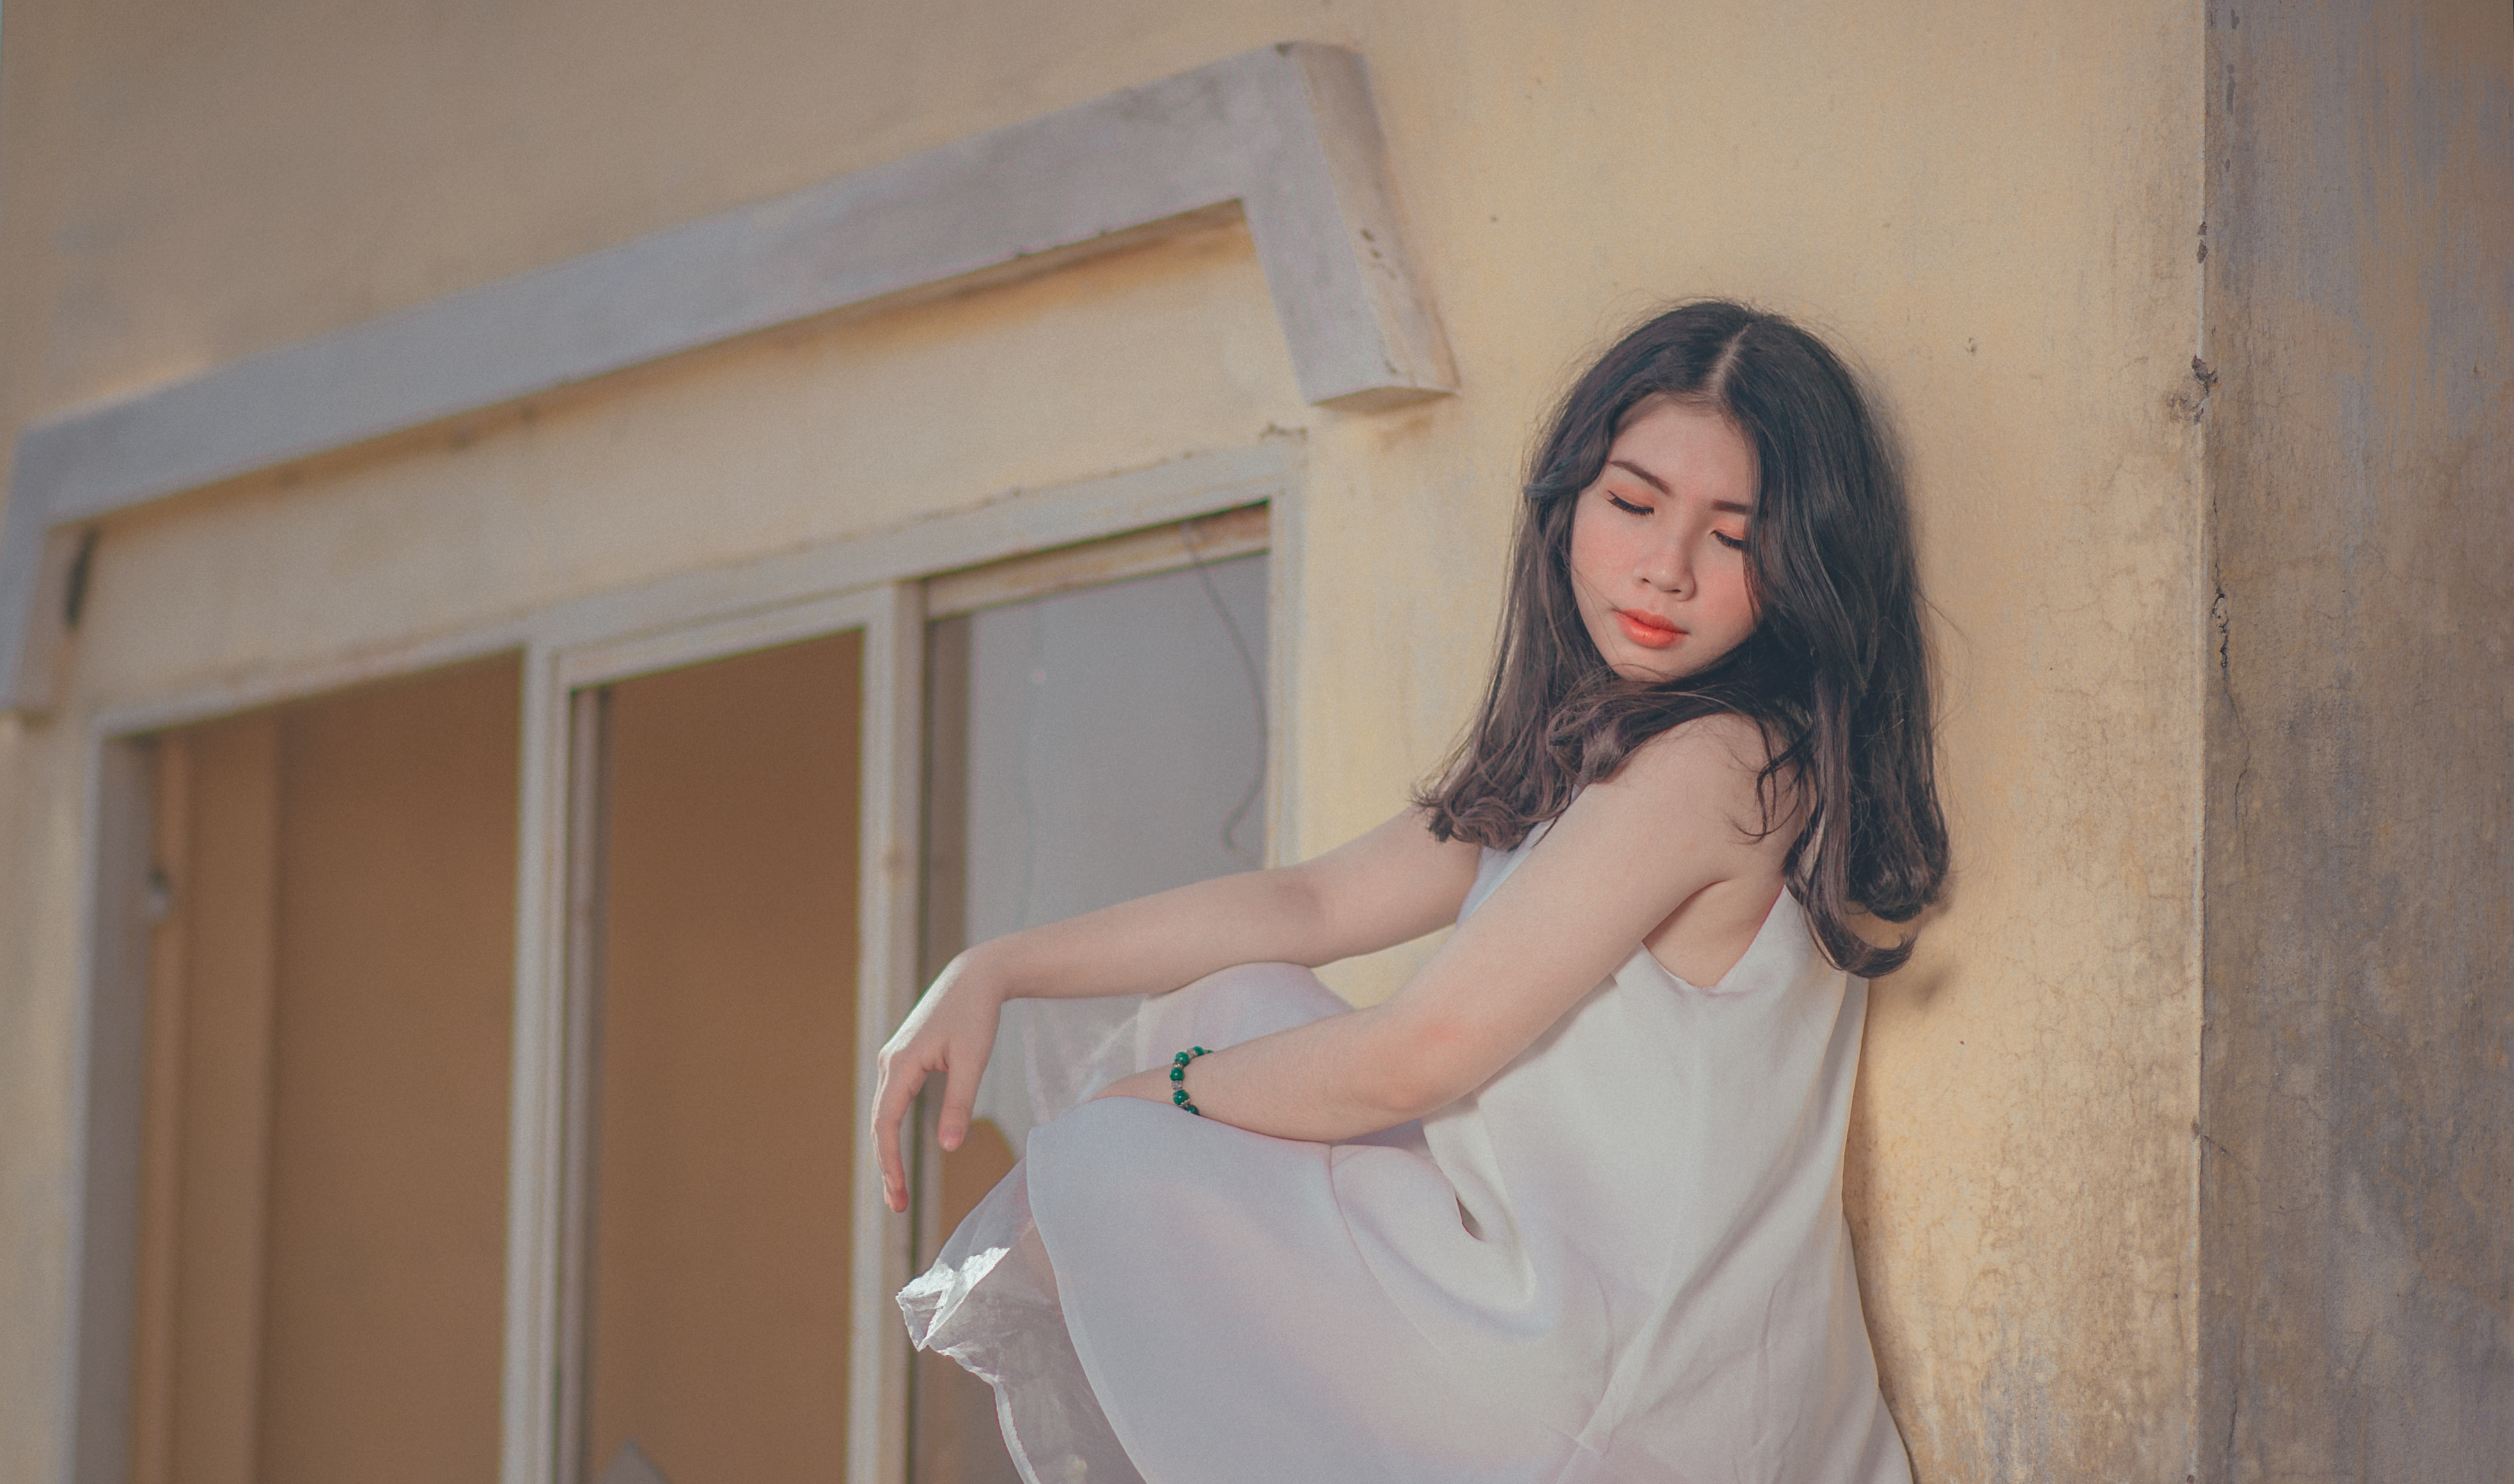
love, cute, portrait, landscape, beautiful, travel, happy, lovely, art, natural, girl, photograph, human hair color, beauty, lady, photo shoot, shoulder, photography, long hair, brown hair, model, smile